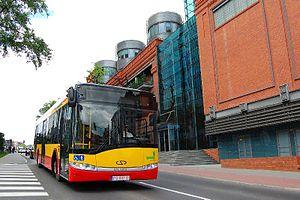
Radom est une ville de Pologne située dans la voïvodie de Mazovie. La ville est à la fois ville-powiat et chef-lieu du Powiat de Radom. Avec ses 218 466 habitants en 2013, Radom est la quatorzième plus grande ville de Pologne.